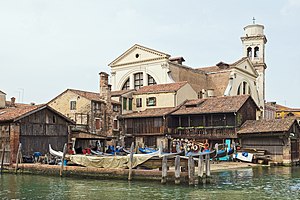
Republikken Venedigs økonomiske historie / Venedig som verdenshandelsmagt (13. til 15. århundrede) / Erhverv og lav / Skibsbygning
Squero ved San Trovaso, nær ved Zattere, 2013
Republikken Venedigs økonomiske historie har især været forbundet med handel. Gennem skiftende tider har Venedig haft handel som en afgørende forudsætning for sin trivsel, til dels suppleret med fremstillings- og forædlingsvirksomhed.